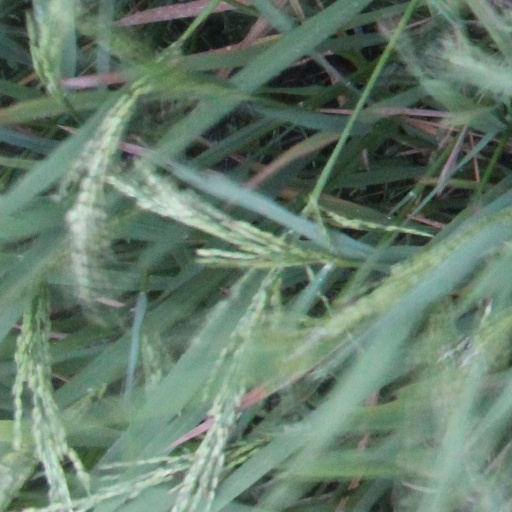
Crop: rice